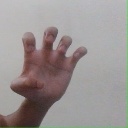
अक्षर: झ